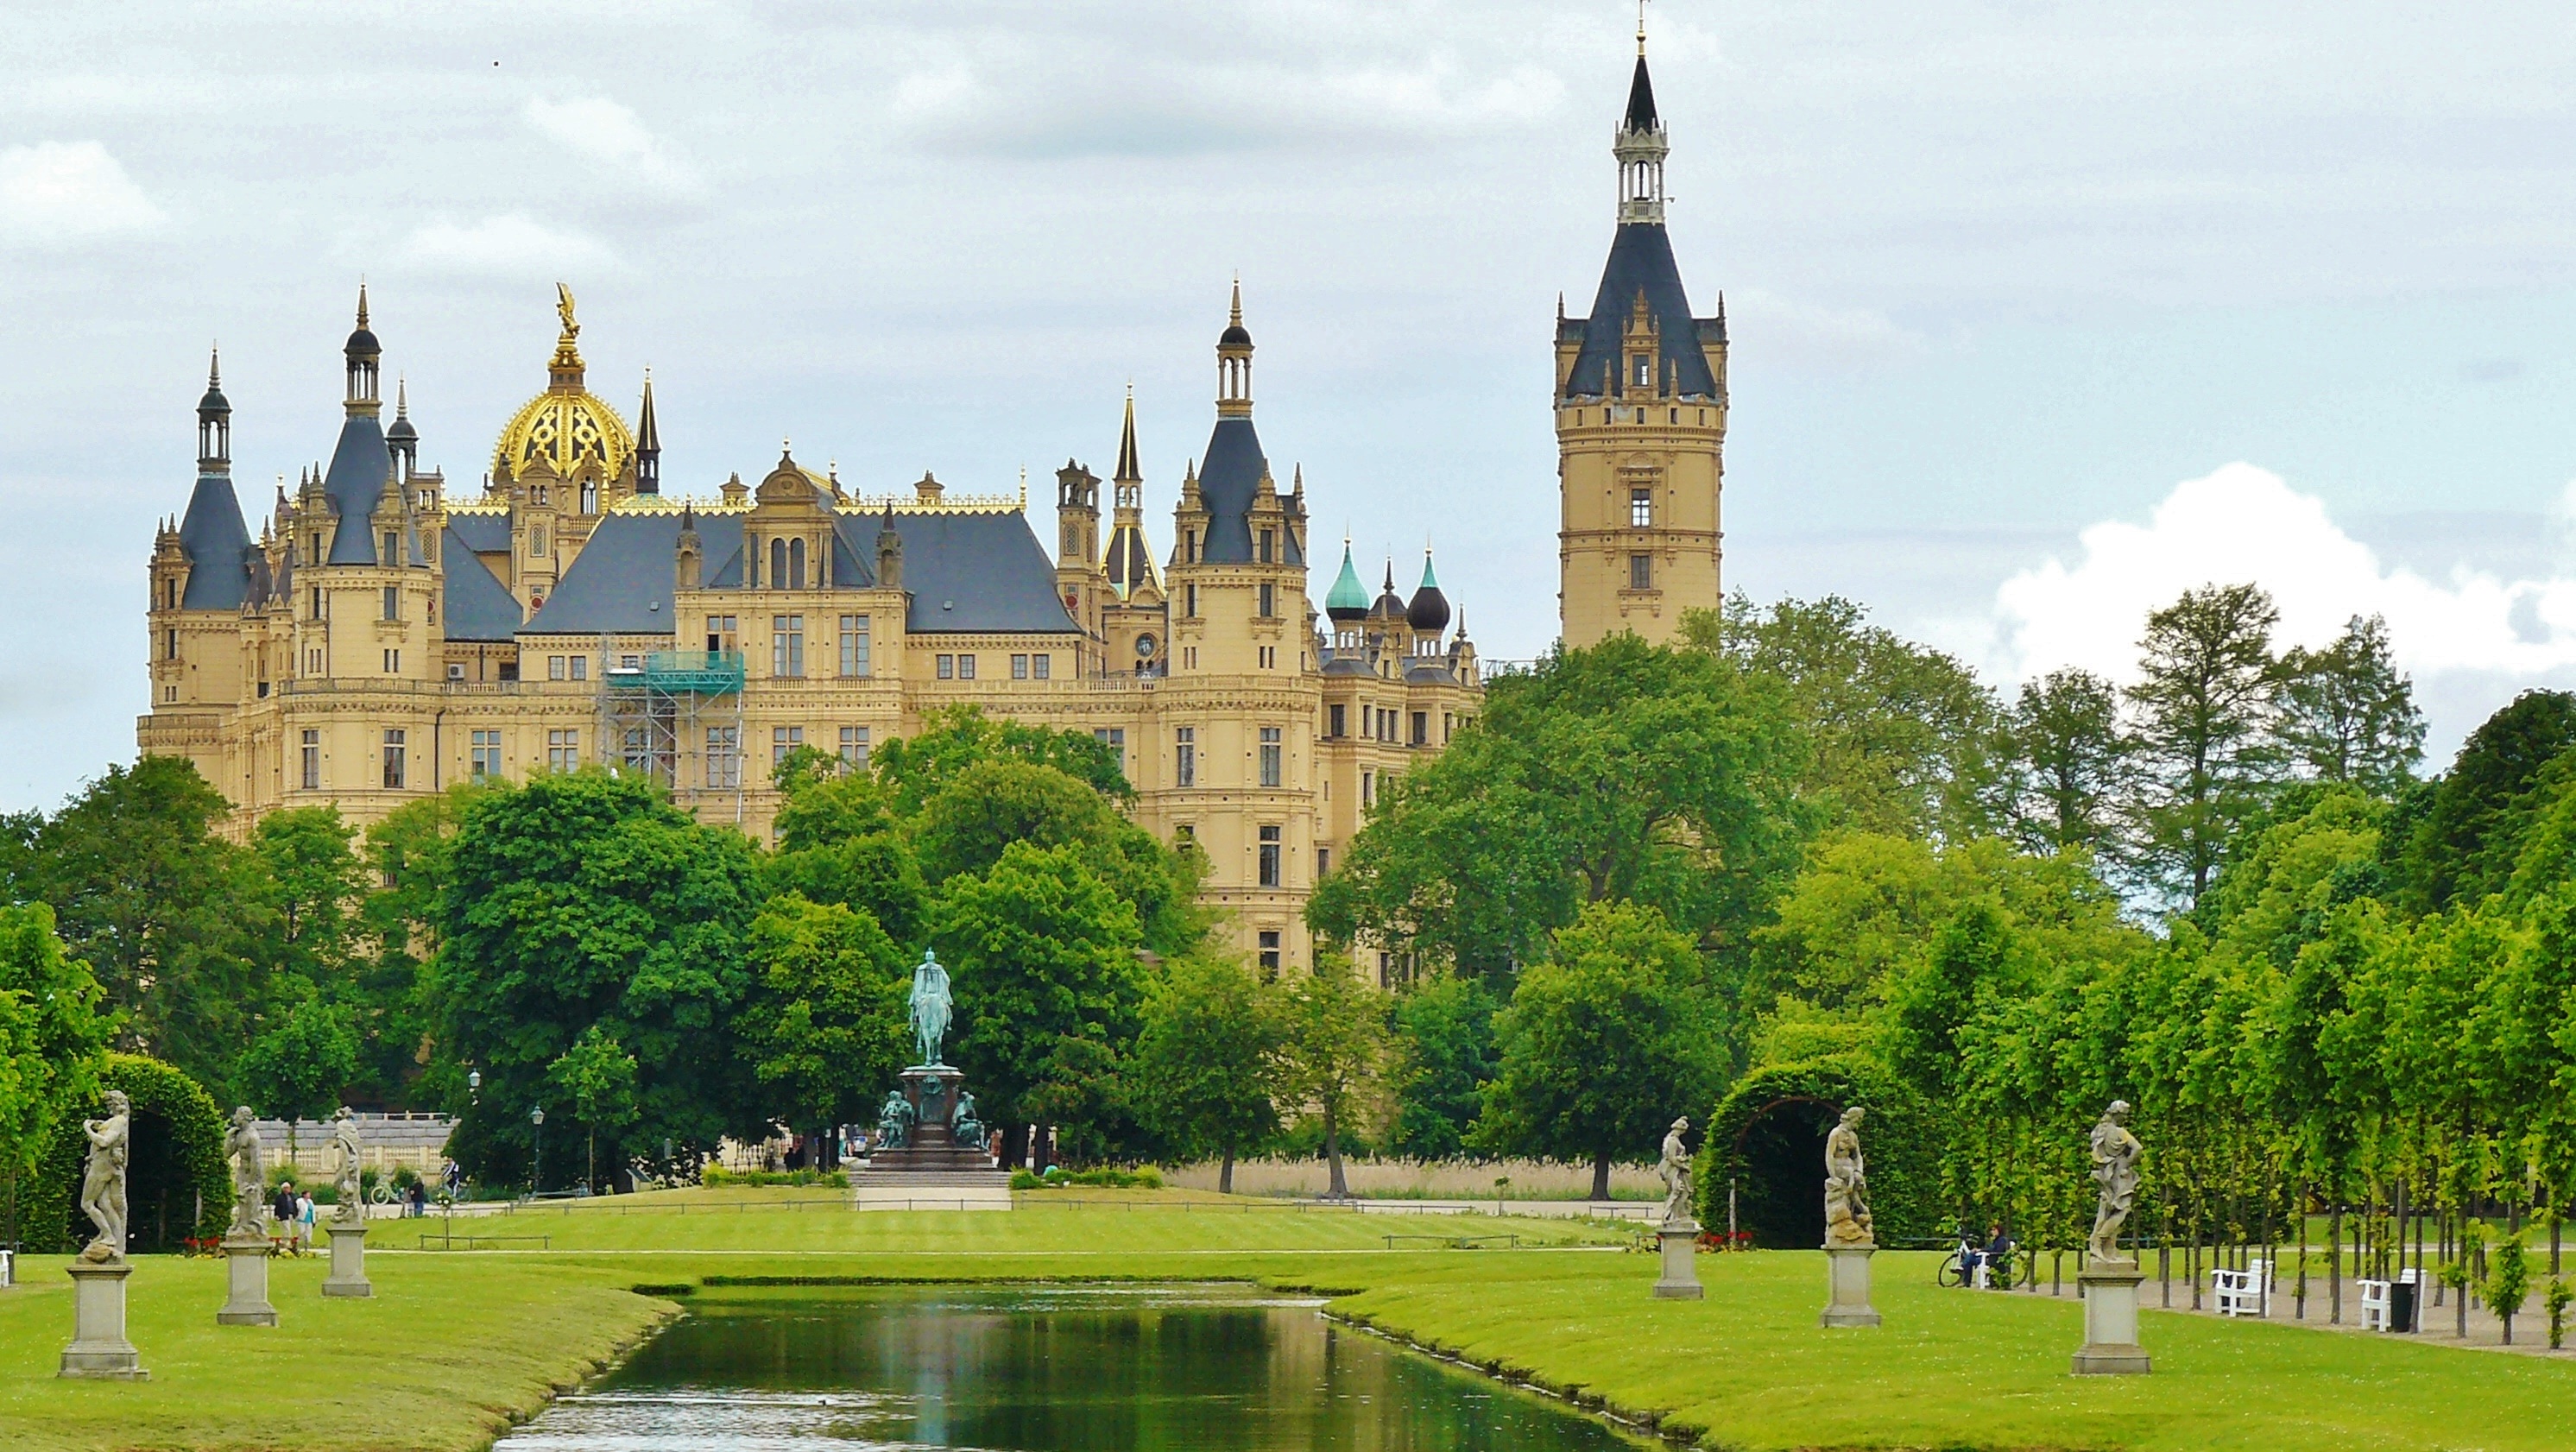
architecture, building, chateau, palace, tower, plaza, park, castle, landmark, facade, cathedral, garden, tourism, places of interest, towers, germany, history, tourist attraction, estate, historically, schwerin, imposing, castle park, schlossgarten, mecklenburg western pomerania, state capital, stately home, schwerin castle, historic site